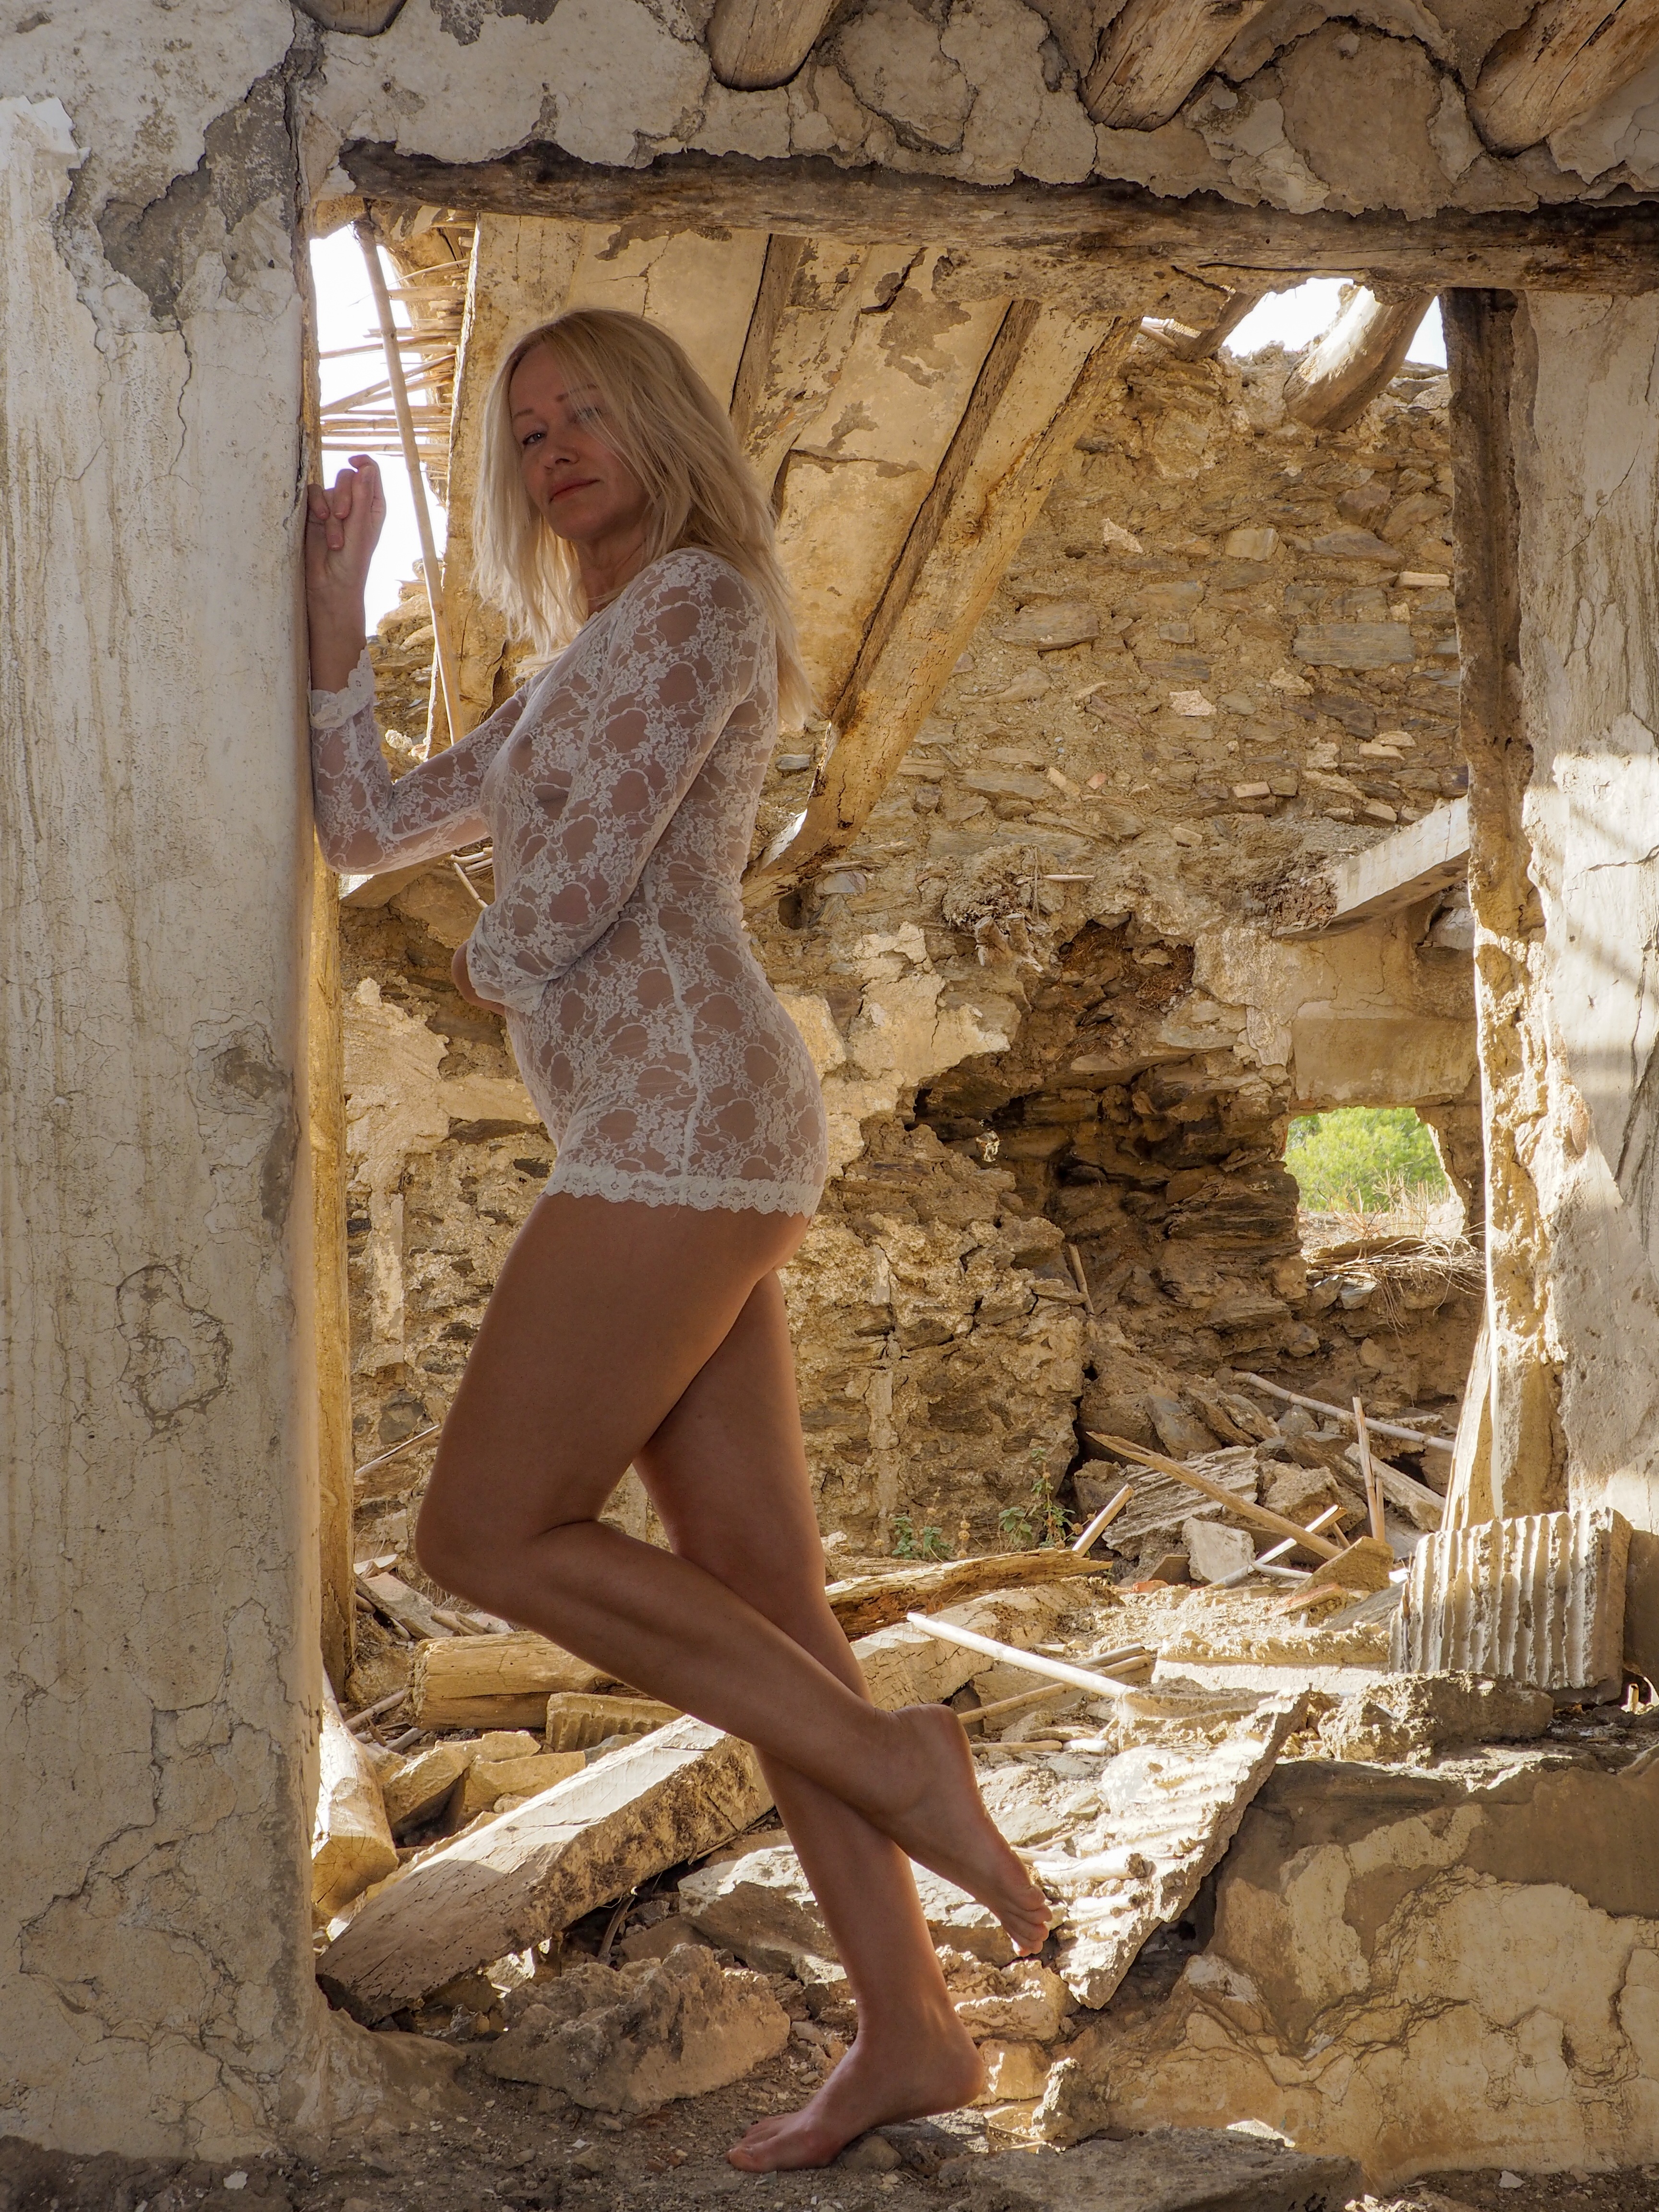
girl, woman, female, leg, portrait, model, spring, fashion, clothing, ruin, lady, art, dress, temple, photograph, pose, beauty, image, body, femininity, mythology, act, erotic, photo shoot, art model